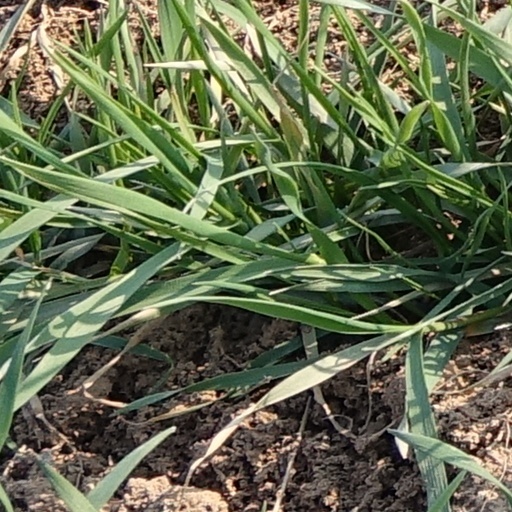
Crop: wheat